Tim Tebow

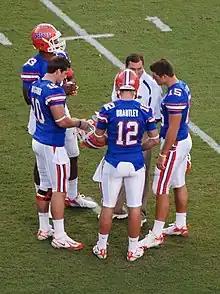
Tebow (on right, #15), Cam Newton (on far left, #13) and other Gator QBs during pre-game warm-ups

Although questions about his passing skill loomed, Tebow was named the Florida Gators starting quarterback for the 2007 season. He opened the year 13-of-17 for 300 yards and three touchdowns in his starting debut against Western Kentucky. Tebow finished the regular season with the second highest passing efficiency in the nation with 177.8. Additionally, he averaged 4.3 yards per carry on the ground.